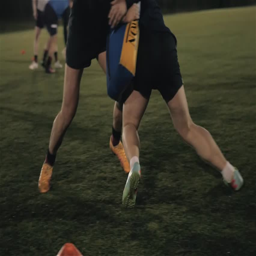
american football players in the action professional field